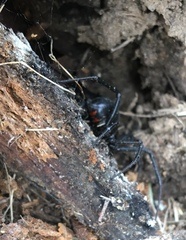
Species: Lactrodectus_hesperus